Garfield: Caught in the Act

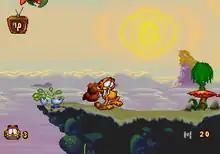
Genesis screenshot

"Garfield: Caught in the Act" is a side-scrolling platform game where players take control of the titular cat across levels of varying themes on the television in order to defeat an evil electronic being known as the Glitch and escape the TV.